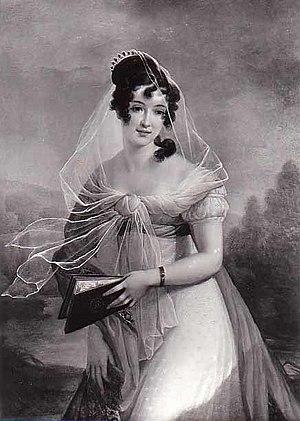
Frédéric-Antoine-Marc, comte d'Andlau de Hombourg, est un militaire et homme politique français des XVIIIᵉ et XIXᵉ siècles.
Louis-Nicolas Le Peletier, marquis de Rosanbo est un homme politique français.
La famille Le Peletier, est une importante famille de robe parisienne, originaire du Mans où les Le Peletier exerçaient la profession d'avocat au XVIᵉ siècle.